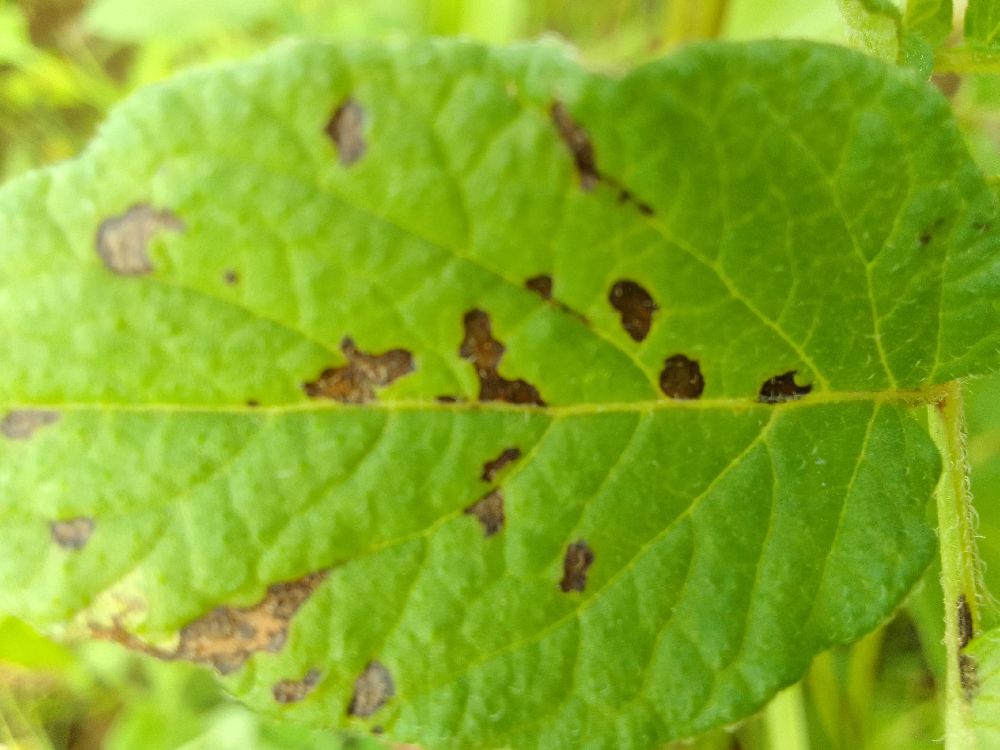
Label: Early blight